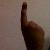
The image shows a hand gesture representing the number 1 in Indian Sign Language.